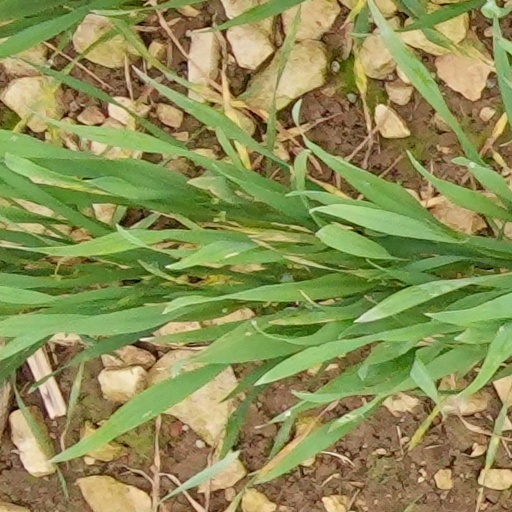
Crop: wheat